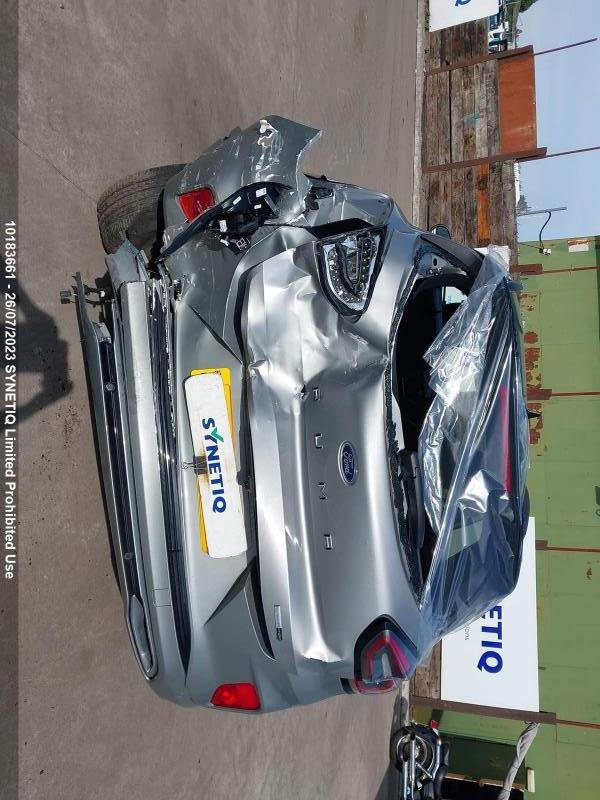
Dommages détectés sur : aile arrière droite, aile arrière gauche, pare-brise arrière, malle, feu arrière droit, feu arrière gauche, pare-choc arrière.
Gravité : majeur